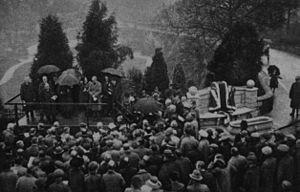
Thomas Charles Reginald Agar-Robartes, dit Tommy Robartes, né le 22 mai 1880 et mort le 30 septembre 1915, est un homme politique britannique, tué au combat durant la Première Guerre mondiale.